Expulsion of the Chagossians

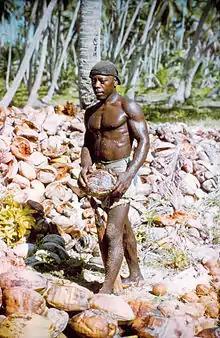
A Chagossian man harvesting coconuts, 1971

The Chagos Archipelago was uninhabited when first visited by European explorers, and remained that way until the French established a small colony on the island of Diego Garcia, composed of 50–60 men and "a complement of slaves". The slaves came from what are now Mozambique and Madagascar via Mauritius. Thus, the original Chagossians were a mixture of the Bantu and Austronesian peoples. The French Government abolished slavery on 4 February 1794 (16 Pluviôse) but local administrations in Indian Ocean hindered its implementation.